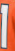
Number: 1